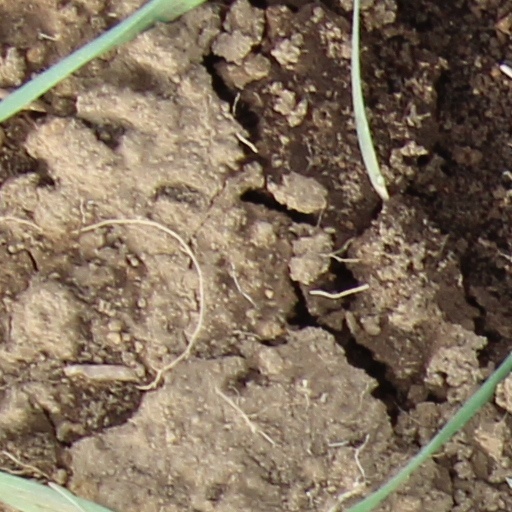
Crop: wheat